Thomas Bushby

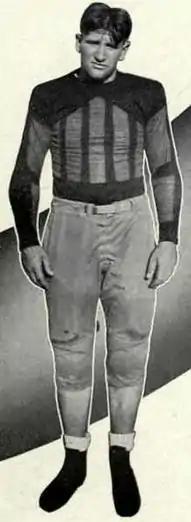
Bushby from 1934 Kansas State yearbook

Thomas Bateman Bushby (December 30, 1911 – October 23, 1983) was a professional football player for the Cincinnati "Football" Reds in 1934 and the Philadelphia Eagles in 1935. After playing for the Eagles, he played from 1936 to 1938 for the Salinas Iceberg Packers, a professional league team in Salinas, California.